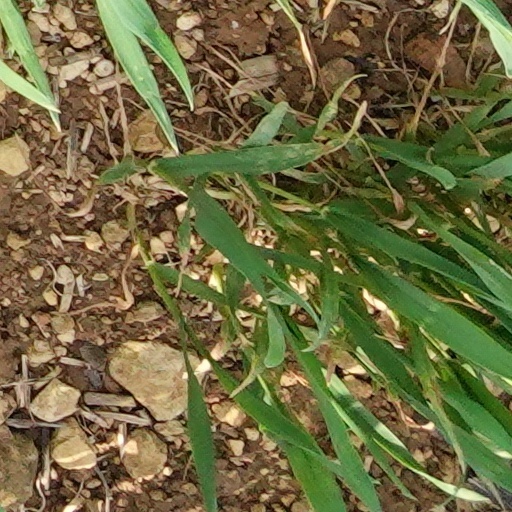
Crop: wheat